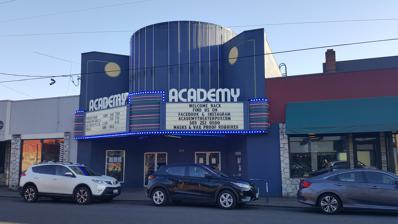
Building: Academy Theater
Country: United States of America
Year built: 1948
Theater in Portland, Oregon, U.S. Not to be confused with Academy Theatre . Academy Theater The building's exterior in 2022 Academy Theater Location in Portland, Oregon Address 7818 Southeast Stark Street Location Portland, Oregon , U.S. Coordinates 45°31′08″N 122°34′58″W / 45.5190°N 122.5827°W / 45.5190; -122.5827 Type Cinema Construction Opened 1948 ( 1948 ) Renovated 2006 Website academytheaterpdx .com The Academy Theater is a historic theater in the southeast part of Portland, Oregon 's Montavilla neighborhood, in the United States. The theater opened in 1948, was later used as office space during the 1970s, then returned to function as a theater in 2006 when the building was completely refurbished. A fire temporarily closed the building in 2018. The business became a first-run theater in 2022. References